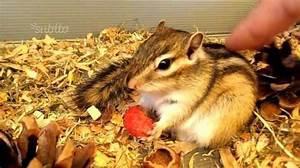
squirrel